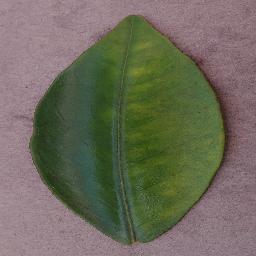
Label: Orange___Haunglongbing_(Citrus_greening)